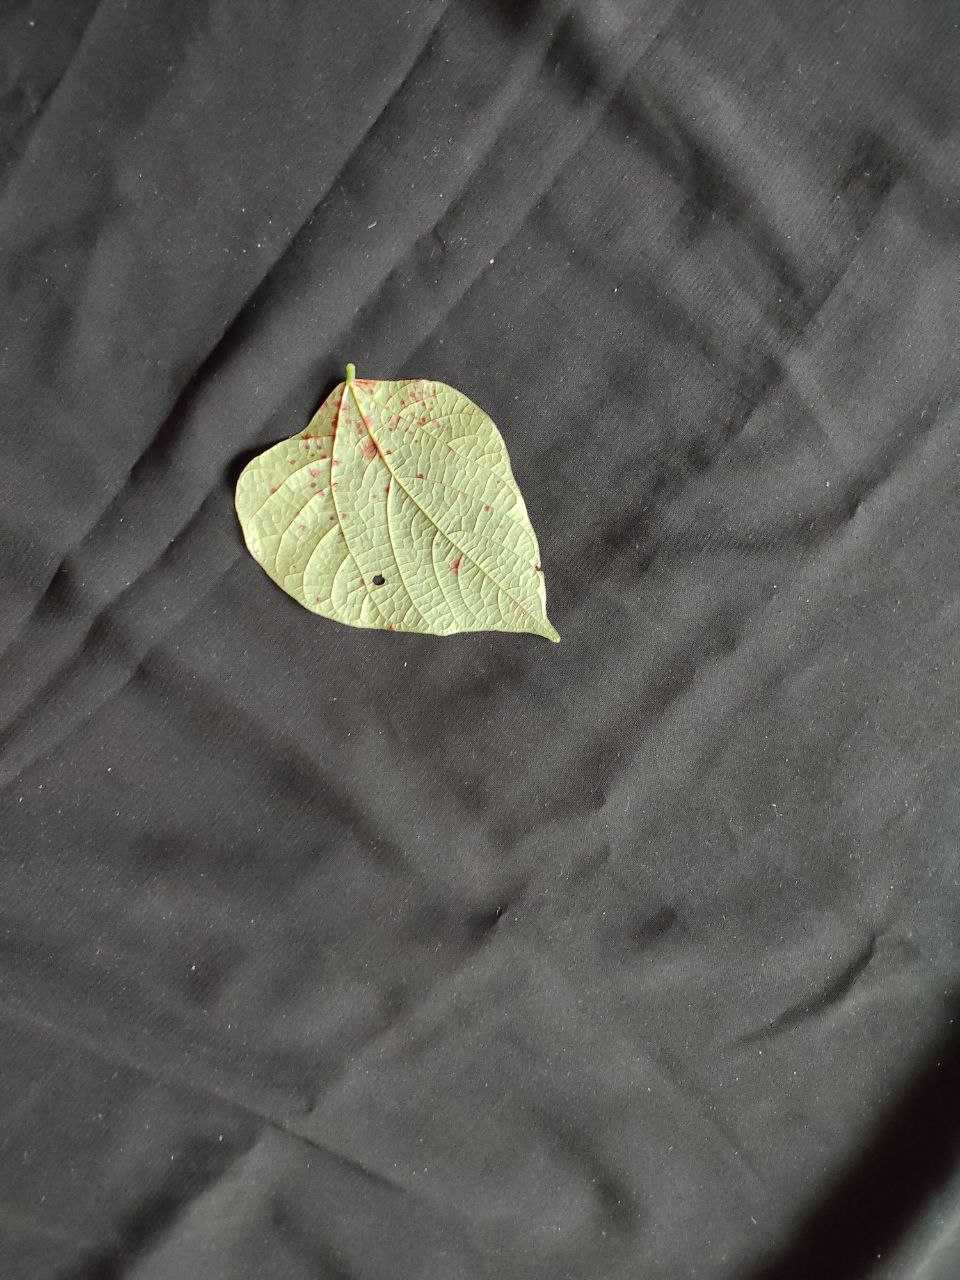
Crop: bean
Leaf condition: Rust